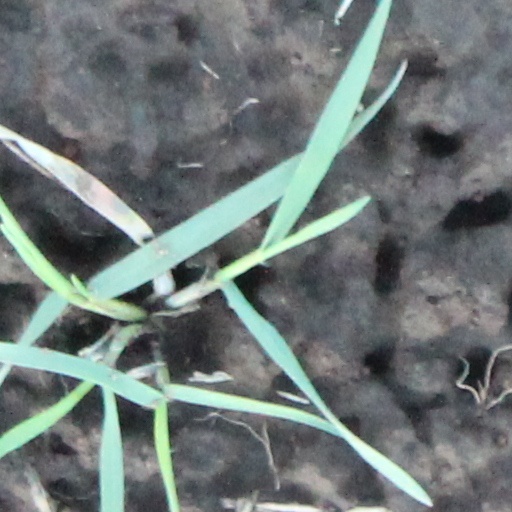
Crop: wheat